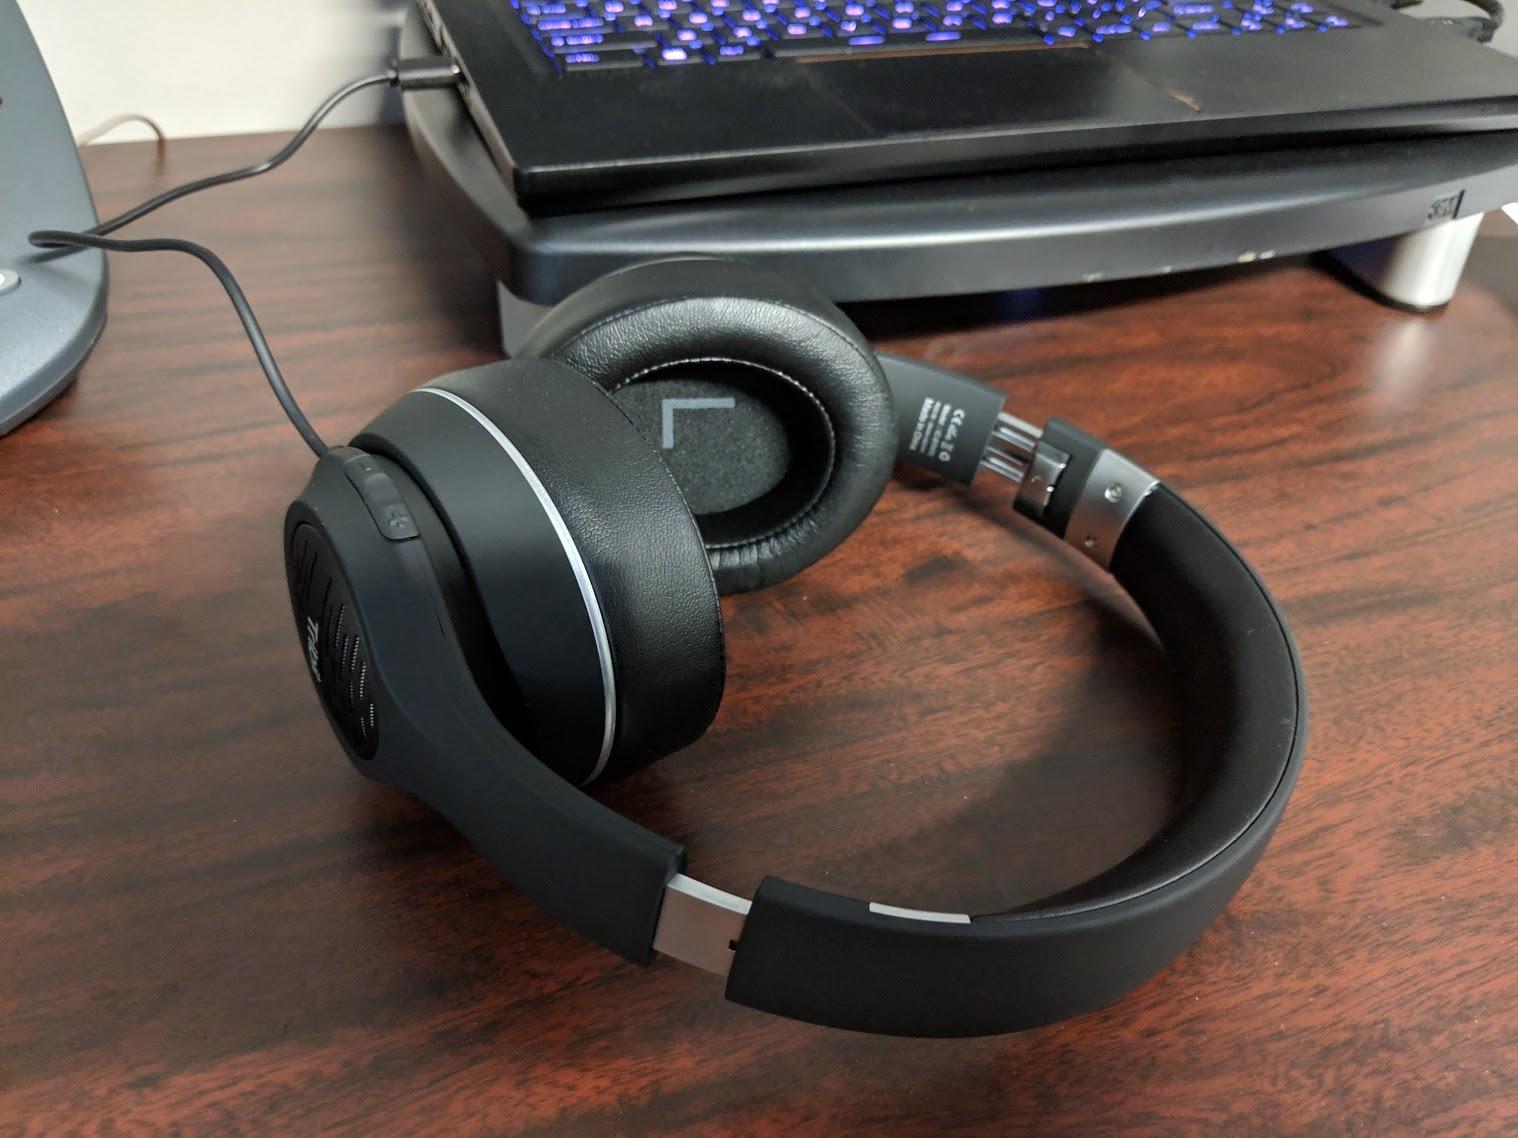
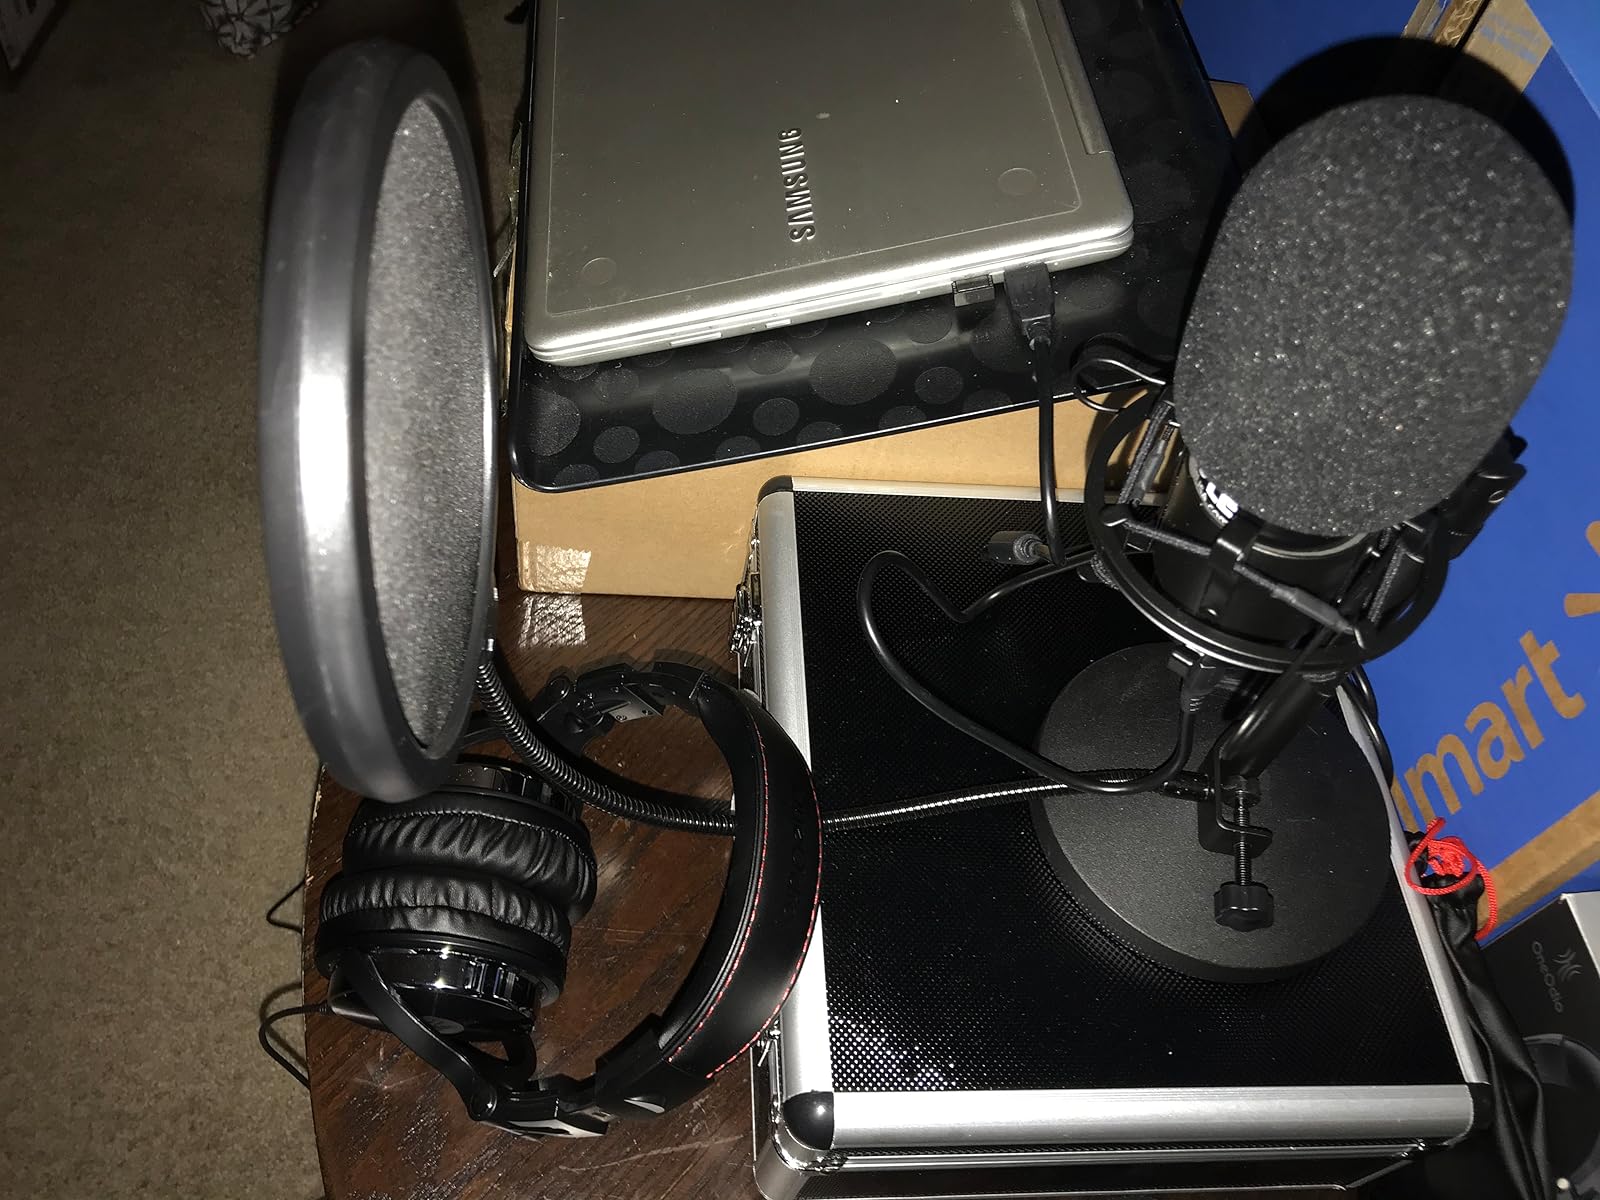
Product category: headphones
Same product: no